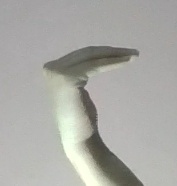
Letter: haa